Brian Knight

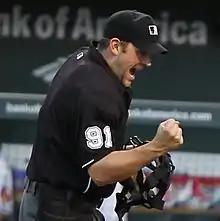
Knight in 2011

Brian Michael Knight (born October 2, 1974) is an American former professional baseball umpire. He worked as a full-time Major League Baseball (MLB) umpire from 2011 until his retirement in 2025. He wore uniform number 91.